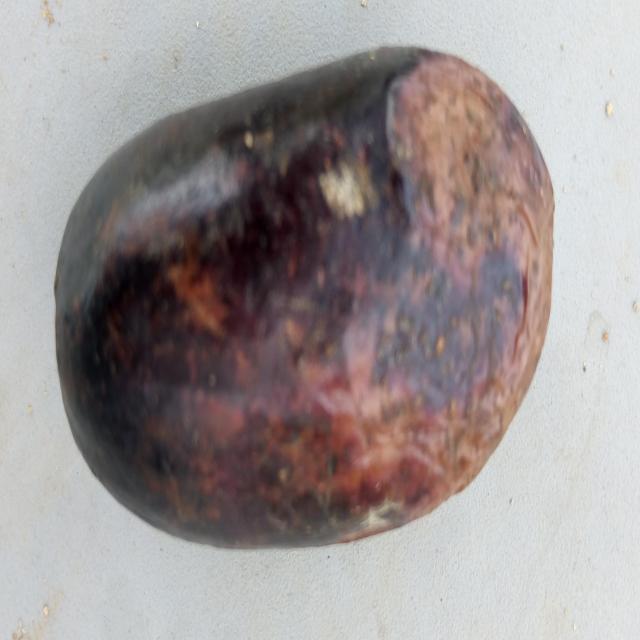
Plum grade: bruised